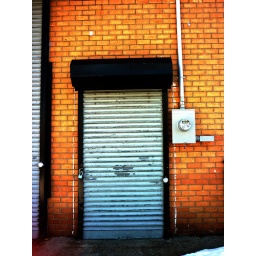
Another well-worn door and building facade in suburbia